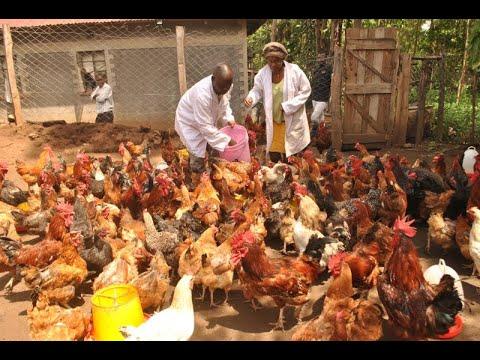
Watu kadhaa waliovaa mavazi ya kazi, wamesimama ndani ya banda kubwa la kuku, wakikagua mabanda ya kisasa yaliyojaa vifaranga na kuku wakubwa, huku vifaa vya chakula na maji vikiwa vimepangwa kwa mpangilio bora.